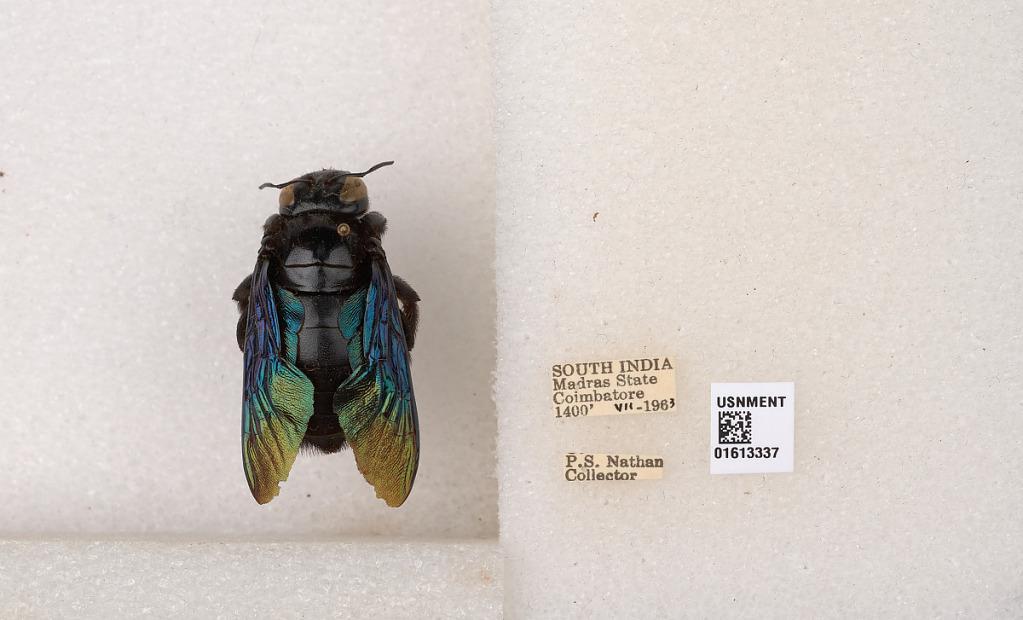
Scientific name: Xylocopa (Mesotrichia) tenuiscapa Westwood
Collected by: P. Nathan
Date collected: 1963-7-1
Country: India
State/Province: Tamil Nadu
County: Coimbatore
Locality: Coimbatore